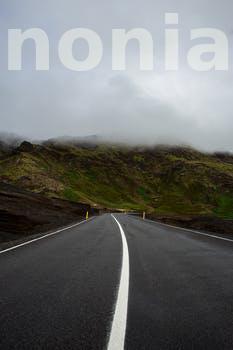
Label: Watermark